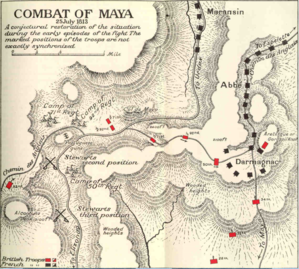
La bataille de Maya se déroule le 25 juillet 1813 au col de Maya, à l'ouest des Pyrénées, et oppose une armée impériale française commandée par le général Jean-Baptiste Drouet d'Erlon à une division britannique sous les ordres du général William Stewart. Bien qu'initialement surprises et dépassées numériquement, les troupes britanniques se battent avec vigueur, infligeant des pertes sévères aux assaillants français. Dans l'après-midi, ces derniers parviennent néanmoins à prendre le dessus sur leurs adversaires et à gagner du terrain avant que l'arrivée tardive de la 7ᵉ division britannique ne stabilise la situation. Les forces britanniques se dérobent alors à la faveur de la nuit sans que les Français ne se lancent résolument à leur poursuite. Cette bataille de la guerre d'indépendance espagnole s'inscrit dans une série d'affrontements plus large connue sous le nom de « bataille des Pyrénées », qui s'achève sur une victoire anglo-alliée incontestable.